Yellow-gorgeted greenbul

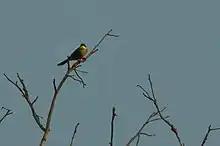
Yellow-gorgeted greenbul

The yellow-gorgeted greenbul (Atimastillas flavicollis), formerly known as the yellow-throated leaflove, is a species of passerine bird in the bulbul family Pycnonotidae. It is found in West Africa. Its natural habitats are subtropical or tropical dry forests, moist savanna, and subtropical or tropical moist shrubland.